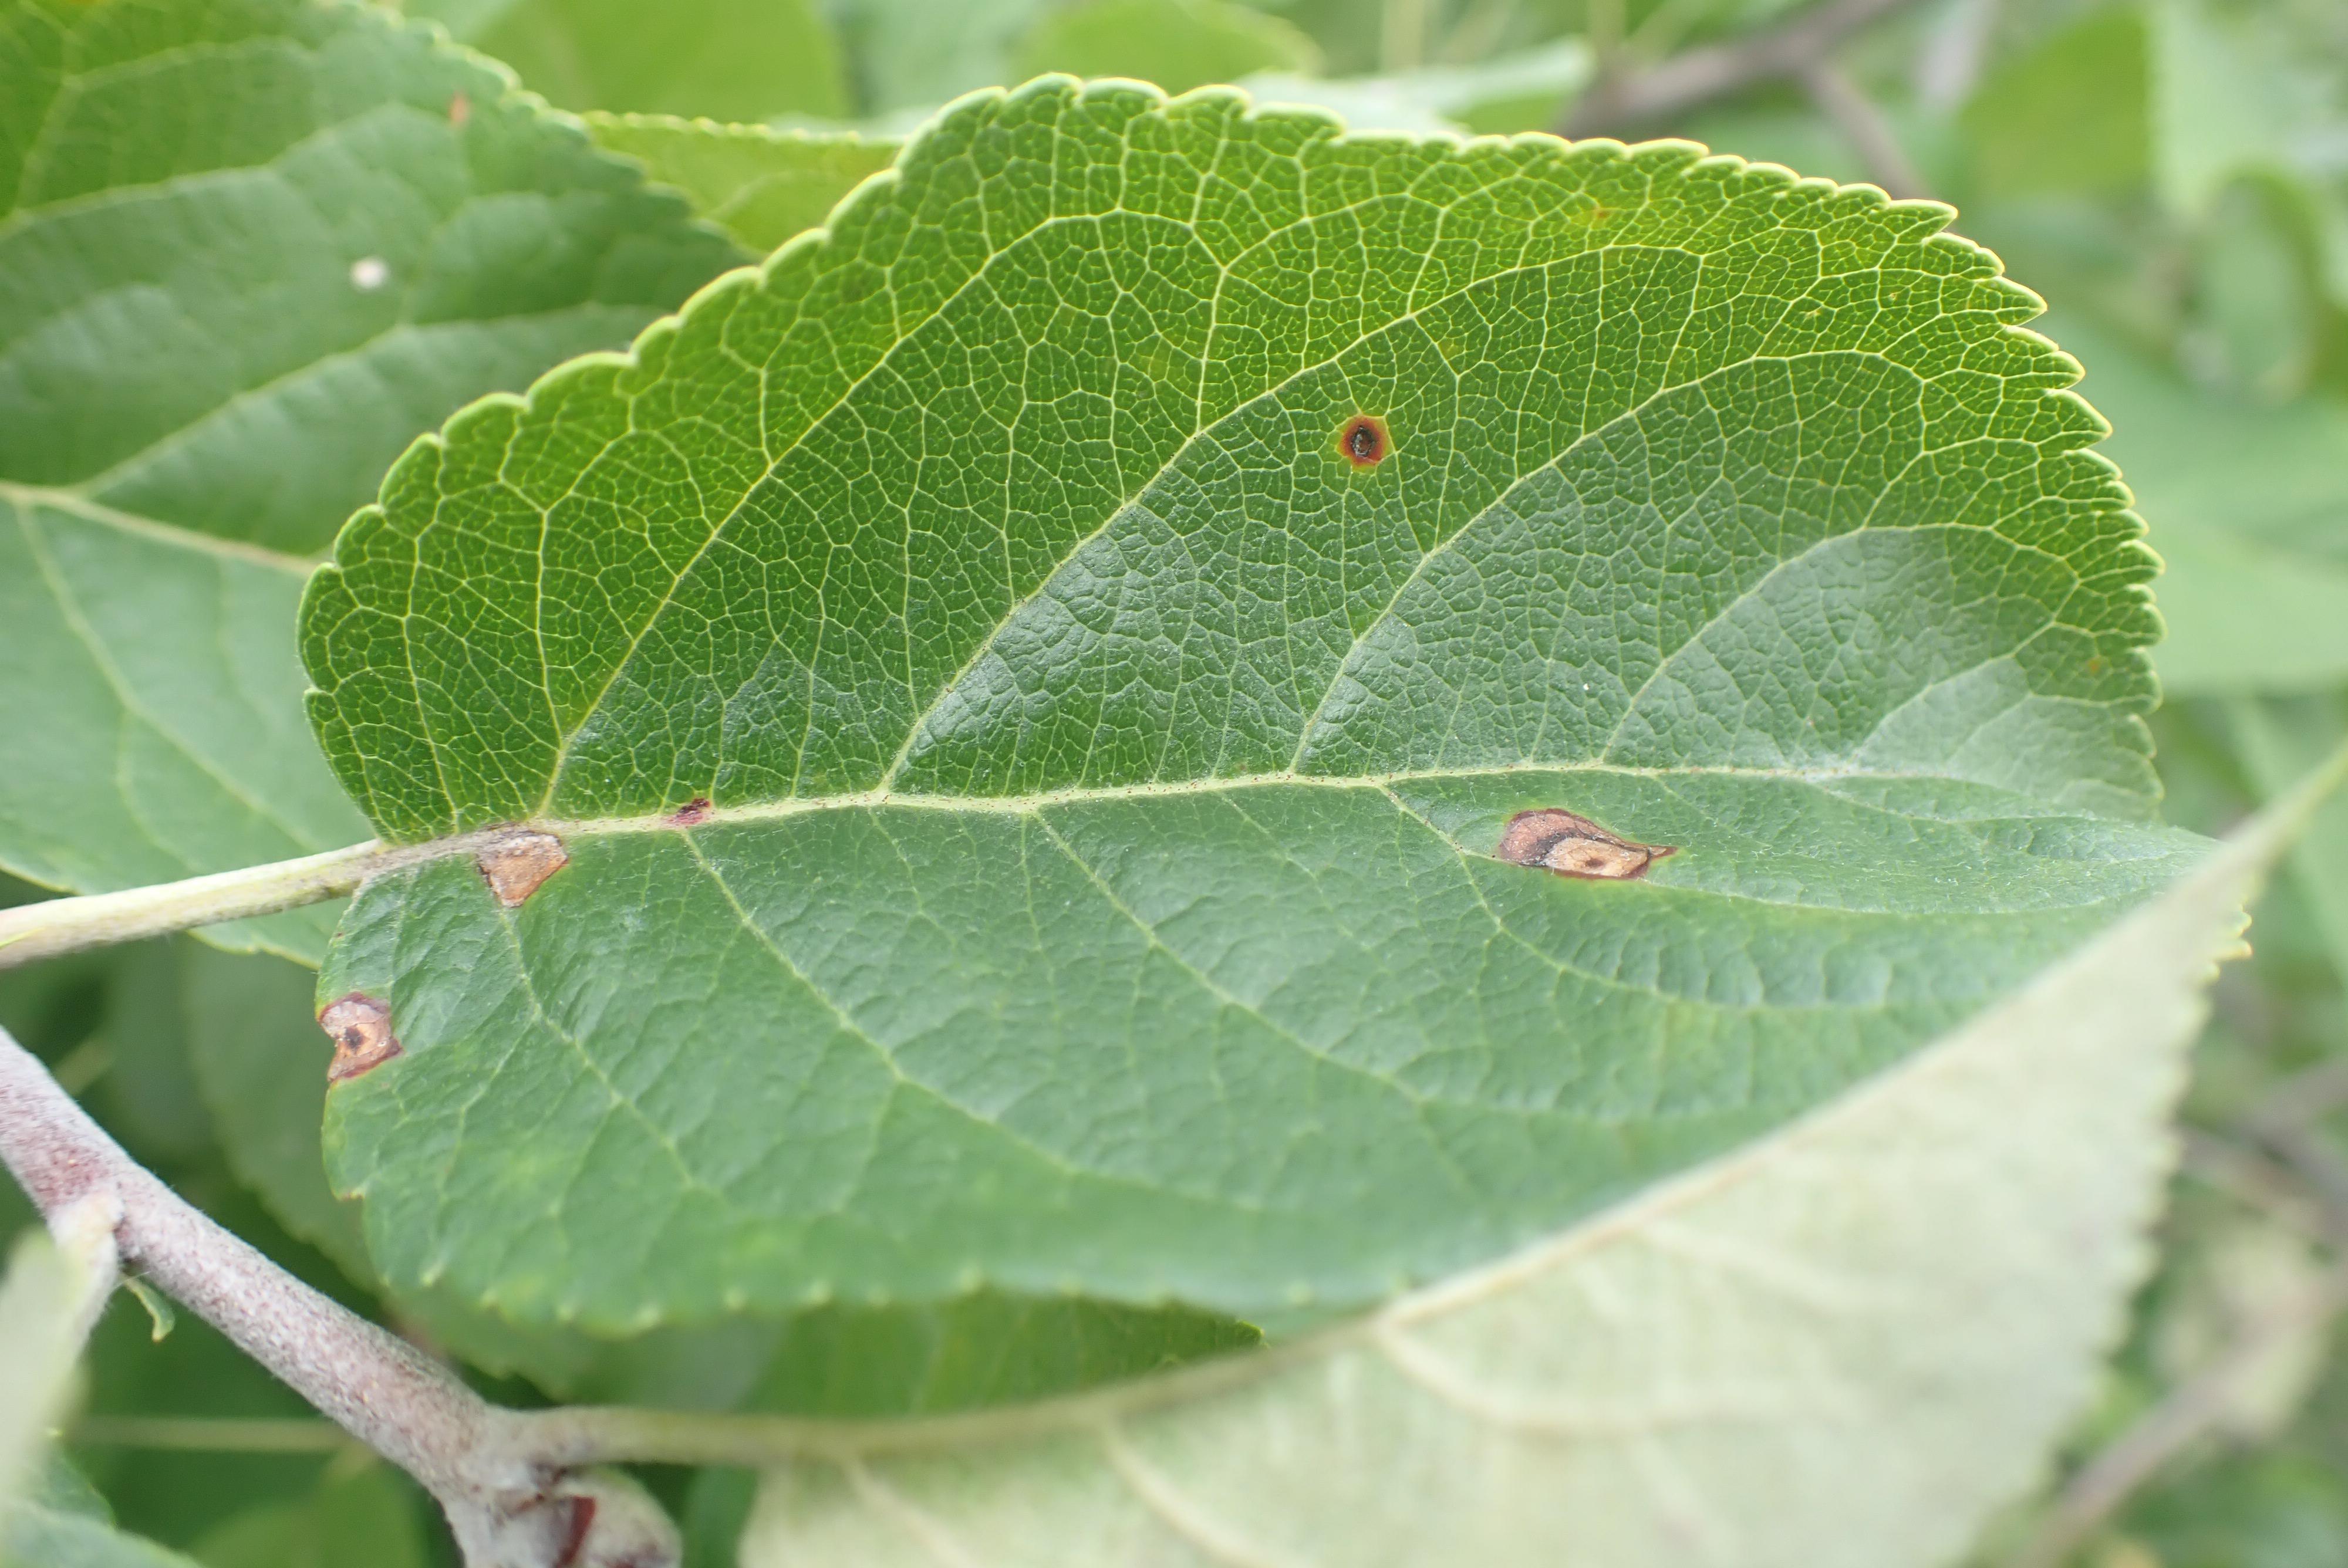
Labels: frog_eye_leaf_spot